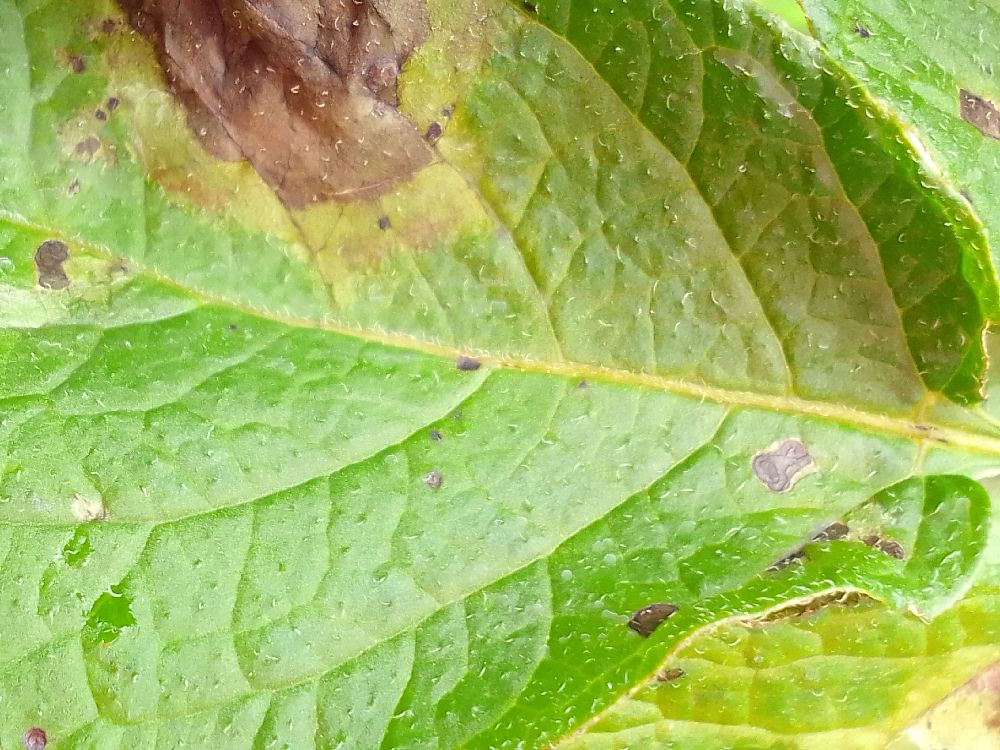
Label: Late blight